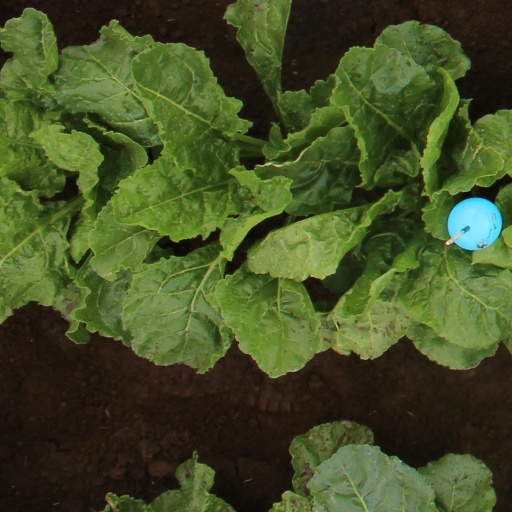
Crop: sugar beet